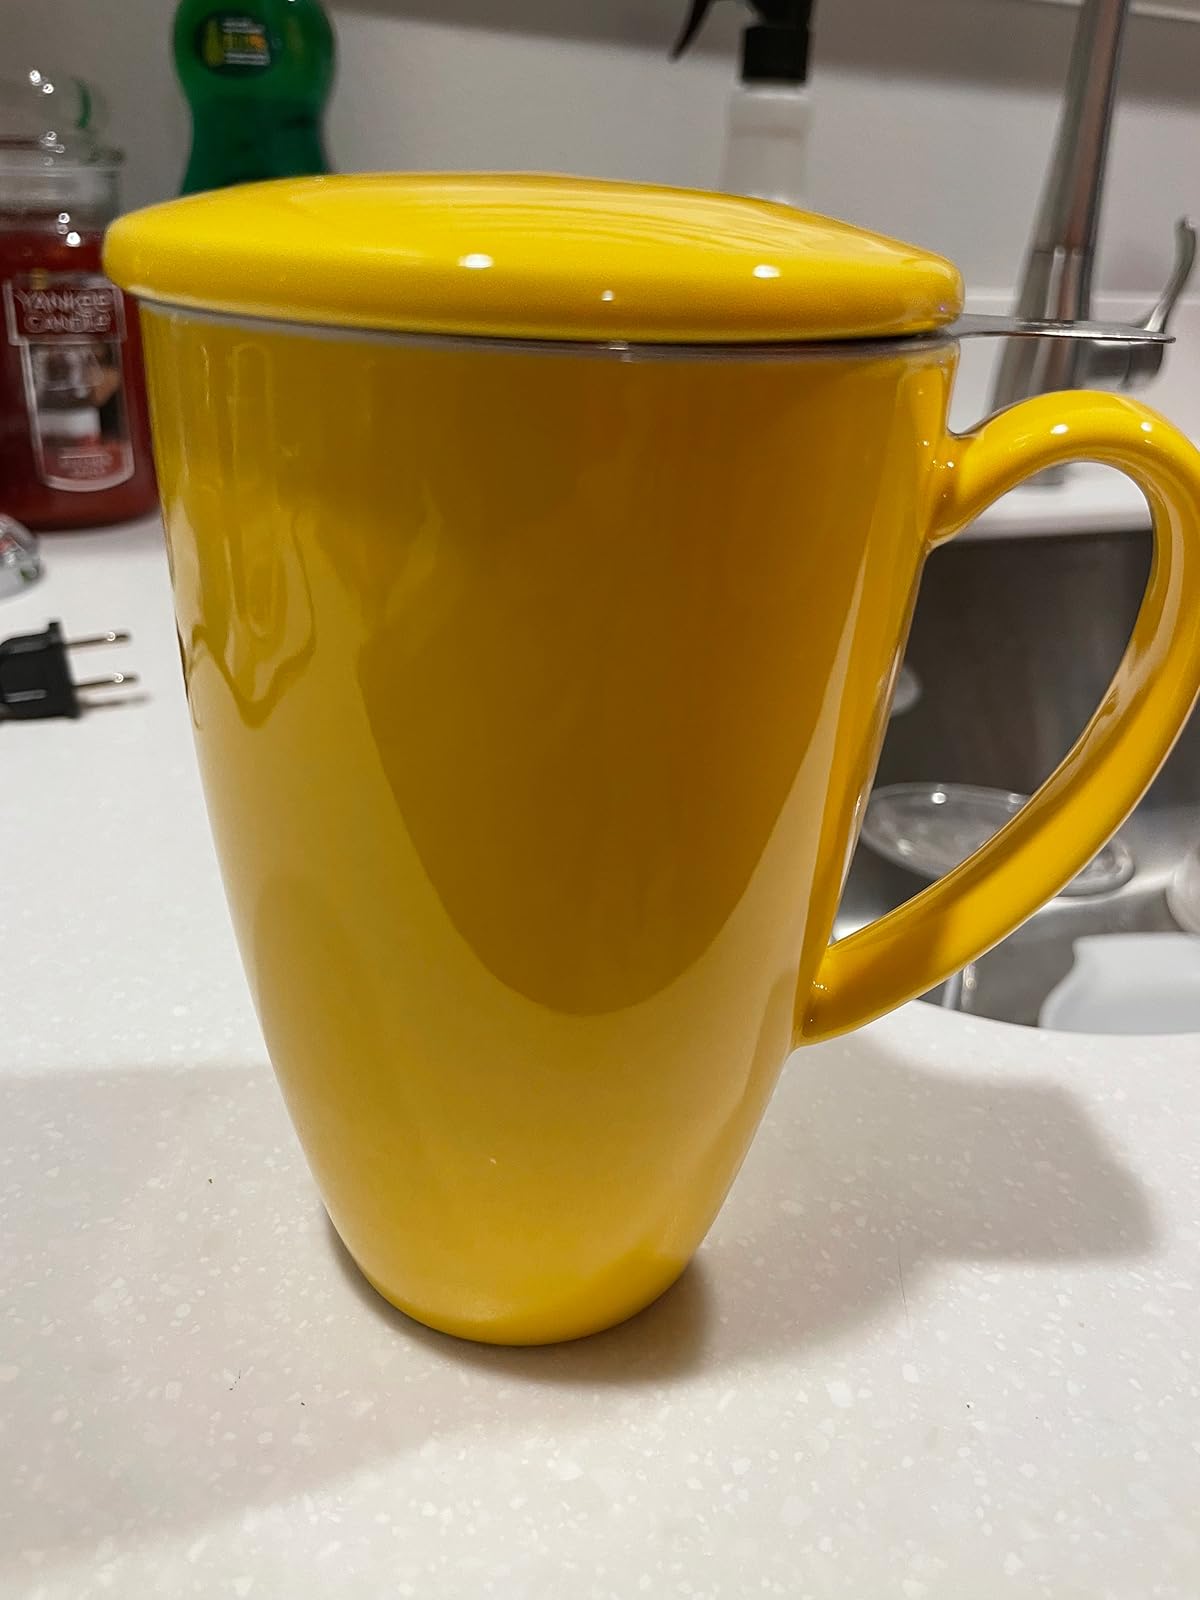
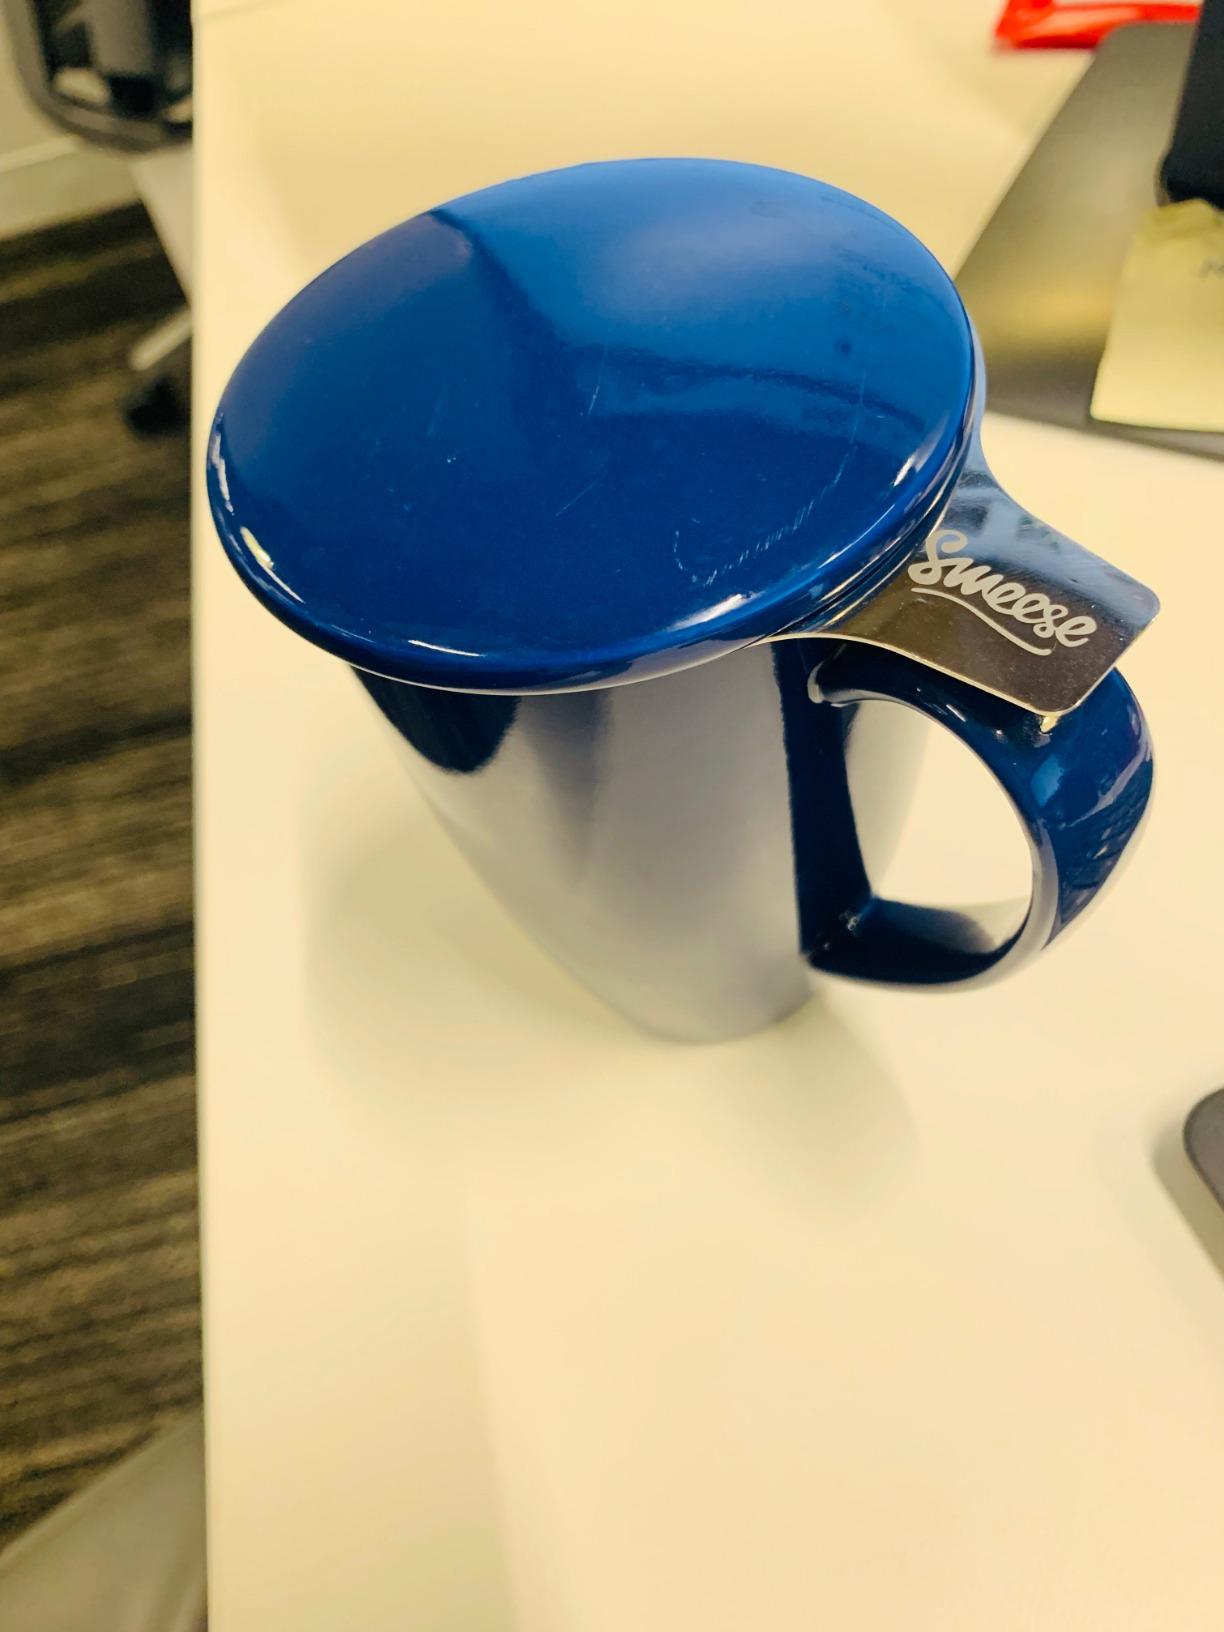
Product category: items_mug
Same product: no